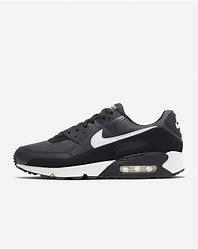
Brand: Nike
Model: Air Max 90 Sale